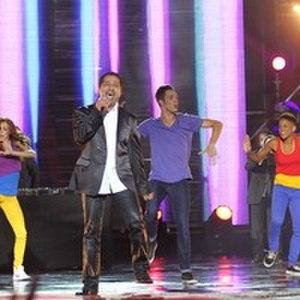
Le chanteur algérien Khaled en concert lors de la 7ème édition du ""Concert pour la Tolérance"" à Agadir.العربية: المطرب الجزائري خالد يغني خلال الحفل السنوي السابع للتسامح في أغادير."
Khaled Hadj Ibrahim, connu sous le nom de scène Cheb Khaled puis juste Khaled, né le 29 février 1960 à Oran en Algérie, est un chanteur, compositeur et multi-instrumentiste de raï.